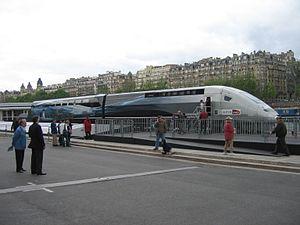
Chronologie des chemins de fer
La SNCF a battu en France trois records du monde de vitesse sur rail lors de quatre opérations appelées TGV 100, TGV 117, TGV 140, et V 150 qui se sont déroulées sur plusieurs lignes, la LGV Sud-Est, la LGV Atlantique et la LGV Est européenne.